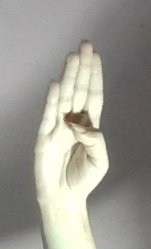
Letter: kaaf